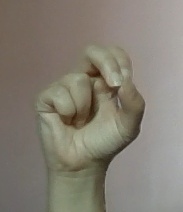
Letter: gaaf